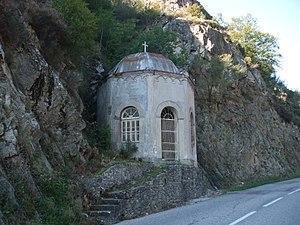
chapelle Notre Dame de Bonne Espérance dans les gorges de l'Ay (Sarras)
Sarras est une commune française située dans le département de l'Ardèche, en région Auvergne-Rhône-Alpes.